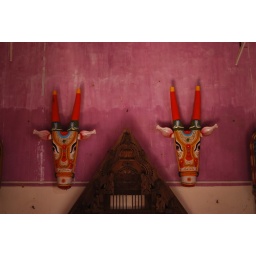
The purple wall in the background is suppressing the looks on bulls head.makes the bulls head